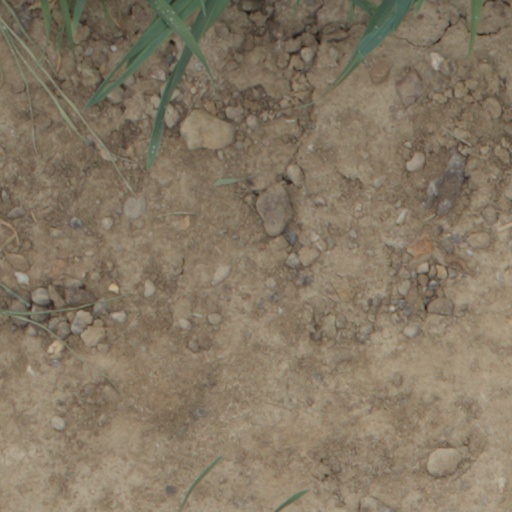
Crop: wheat